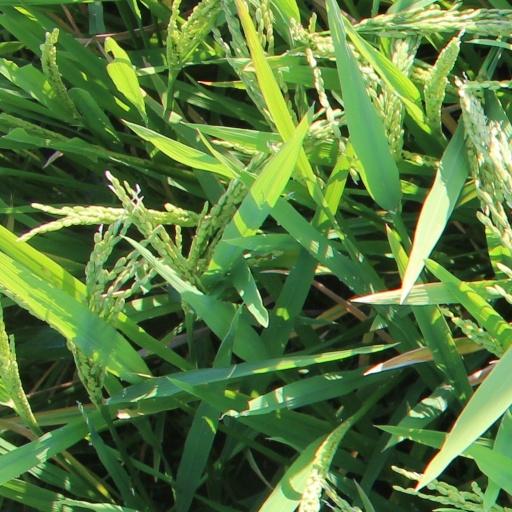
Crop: rice